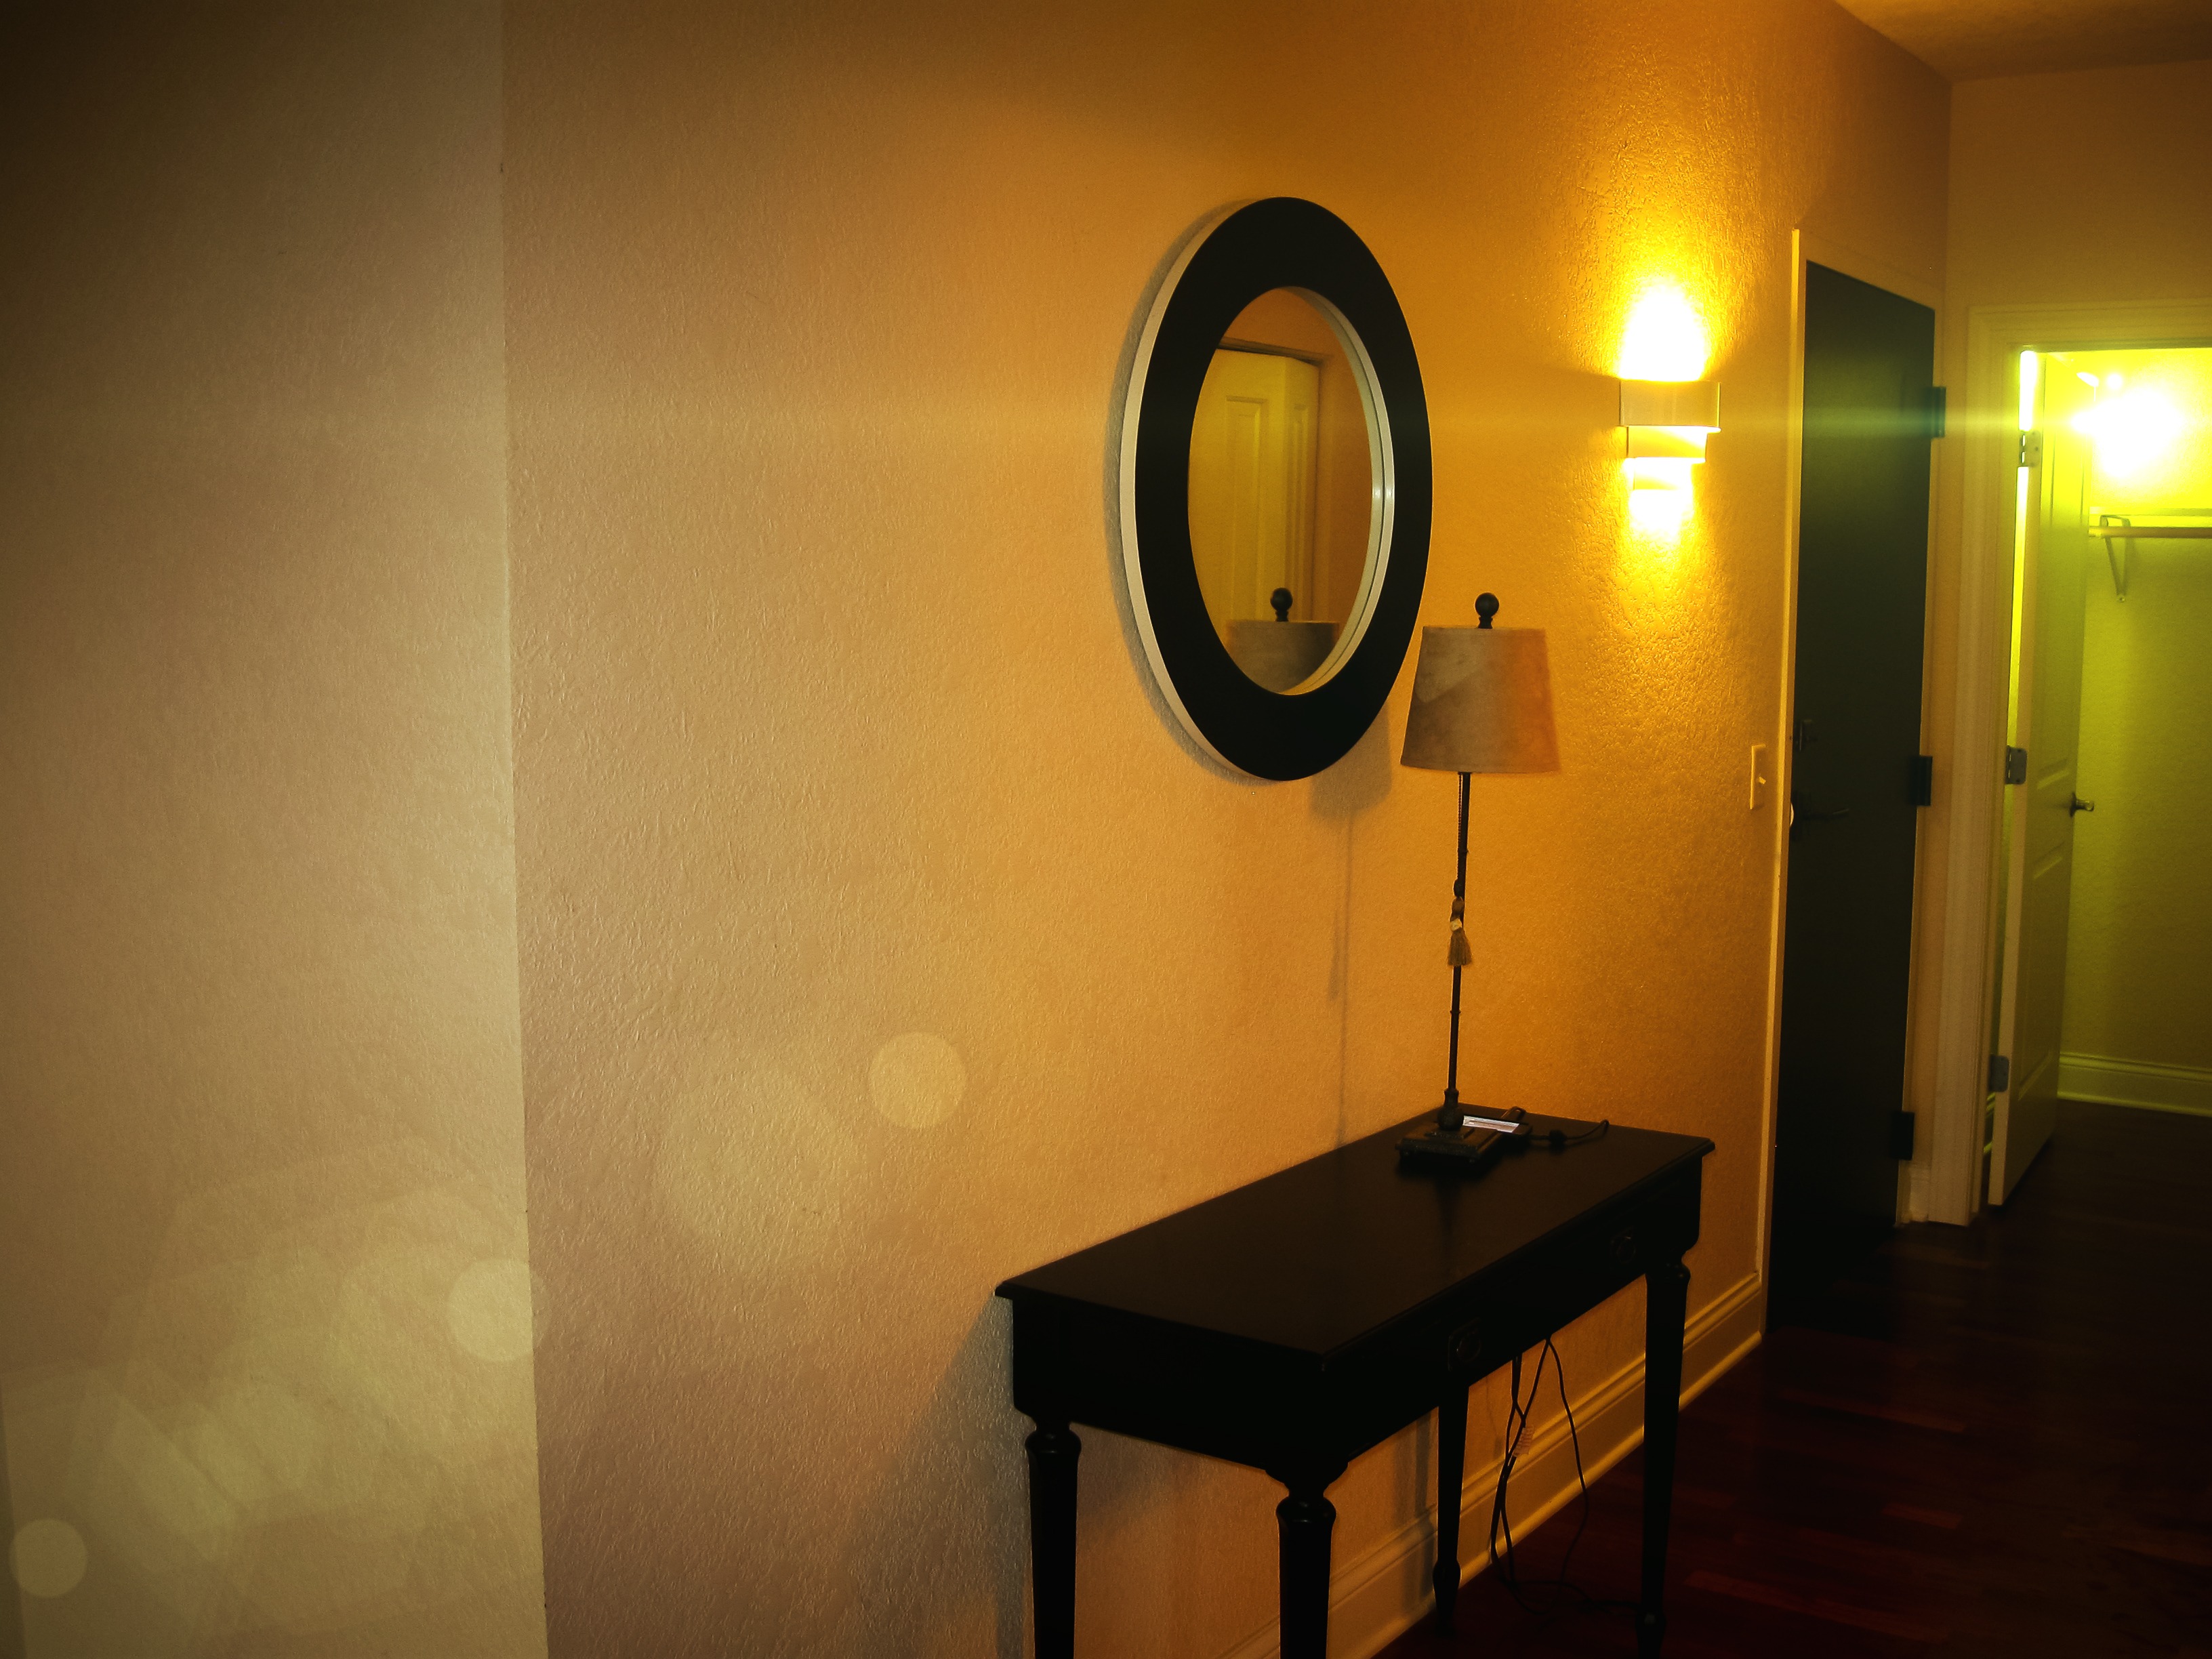
light, wall, lens, lamp, room, yellow, lighting, interior design, design, hallway, light fixture, shape, optical, flares desk